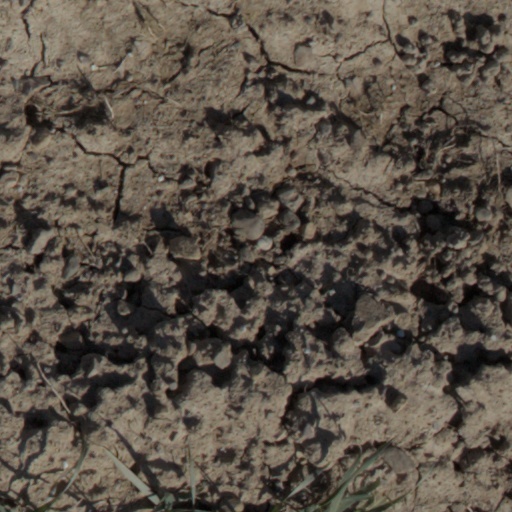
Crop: wheat